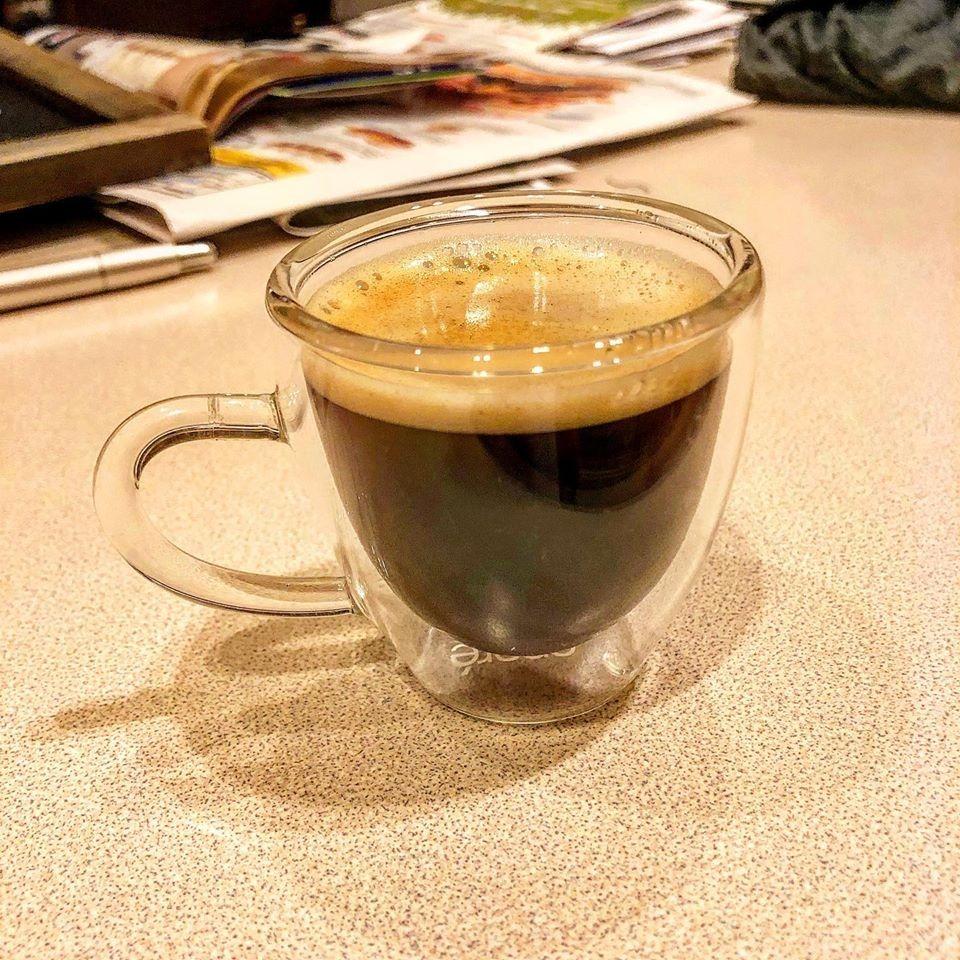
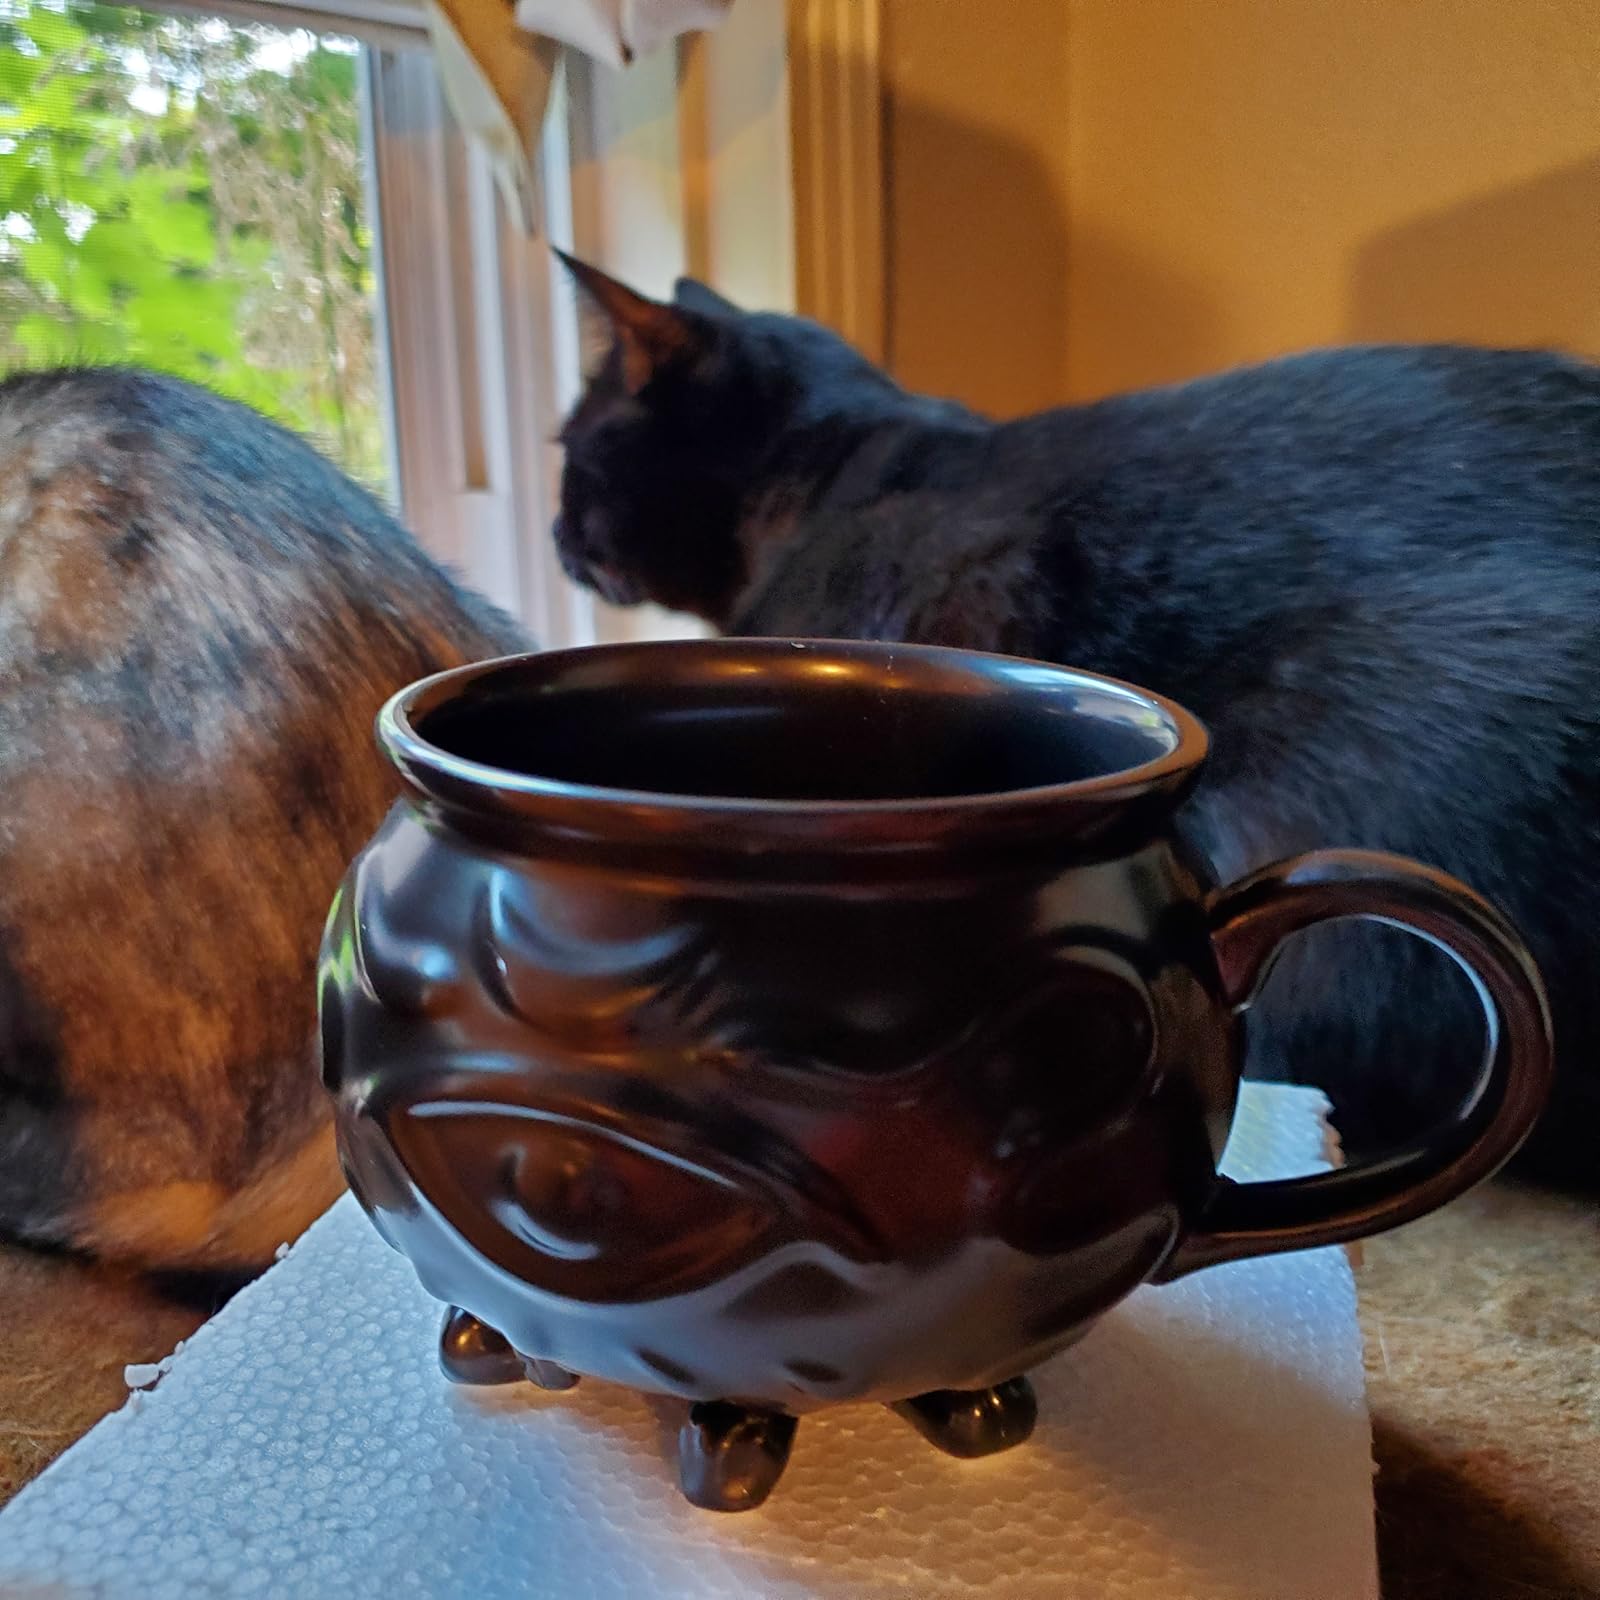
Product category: items_mug
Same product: no